Hazel Avenue/Prospect Avenue Historic District

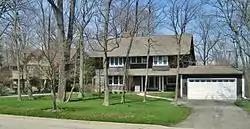
Two houses in the district

The Hazel Avenue/Prospect Avenue Historic District is a historic area of Highland Park, Illinois, United States. It was home to some of Highland Park's most notable residents, including telephone inventor Elisha Gray.